Izrail Leplevsky

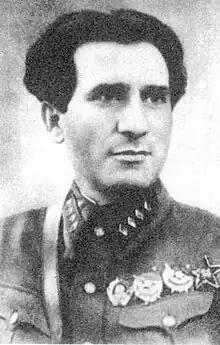
Izrail Lepelevsky

Izrail Moiseyevich Leplevsky (Russian: Израиль Моисеевич Леплевский; 1894 – July 28, 1938) was a Soviet security officer. He was part of the Intelligence Service and Secret police apparatus in the Ukrainian Soviet Socialist Republic, then People's Commissar of Internal Affairs of the Ukrainian SSR from June 14, 1937 to January 25, 1938. His brother Gregory Leplevsky also worked in senior positions in the Soviet Union, including as Prosecutor of the USSR.